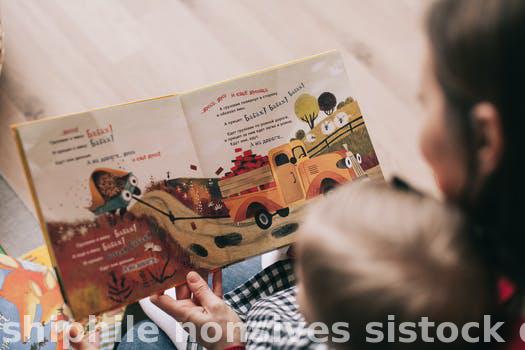
Label: Watermark